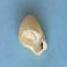
Maize quality: Bad